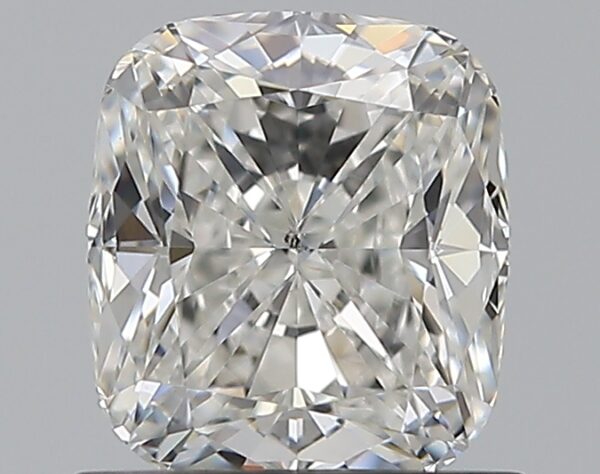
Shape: cushion
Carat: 1.01
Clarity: VS2
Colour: G
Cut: EX
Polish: EX
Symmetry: EX
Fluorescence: N
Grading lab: GIA
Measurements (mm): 6.07 x 5.39 x 3.67